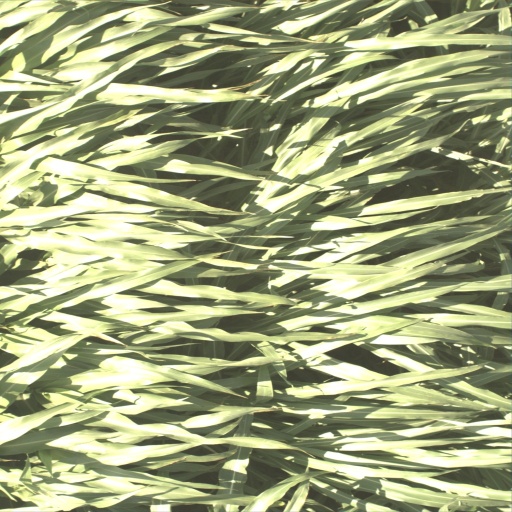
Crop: sorghum